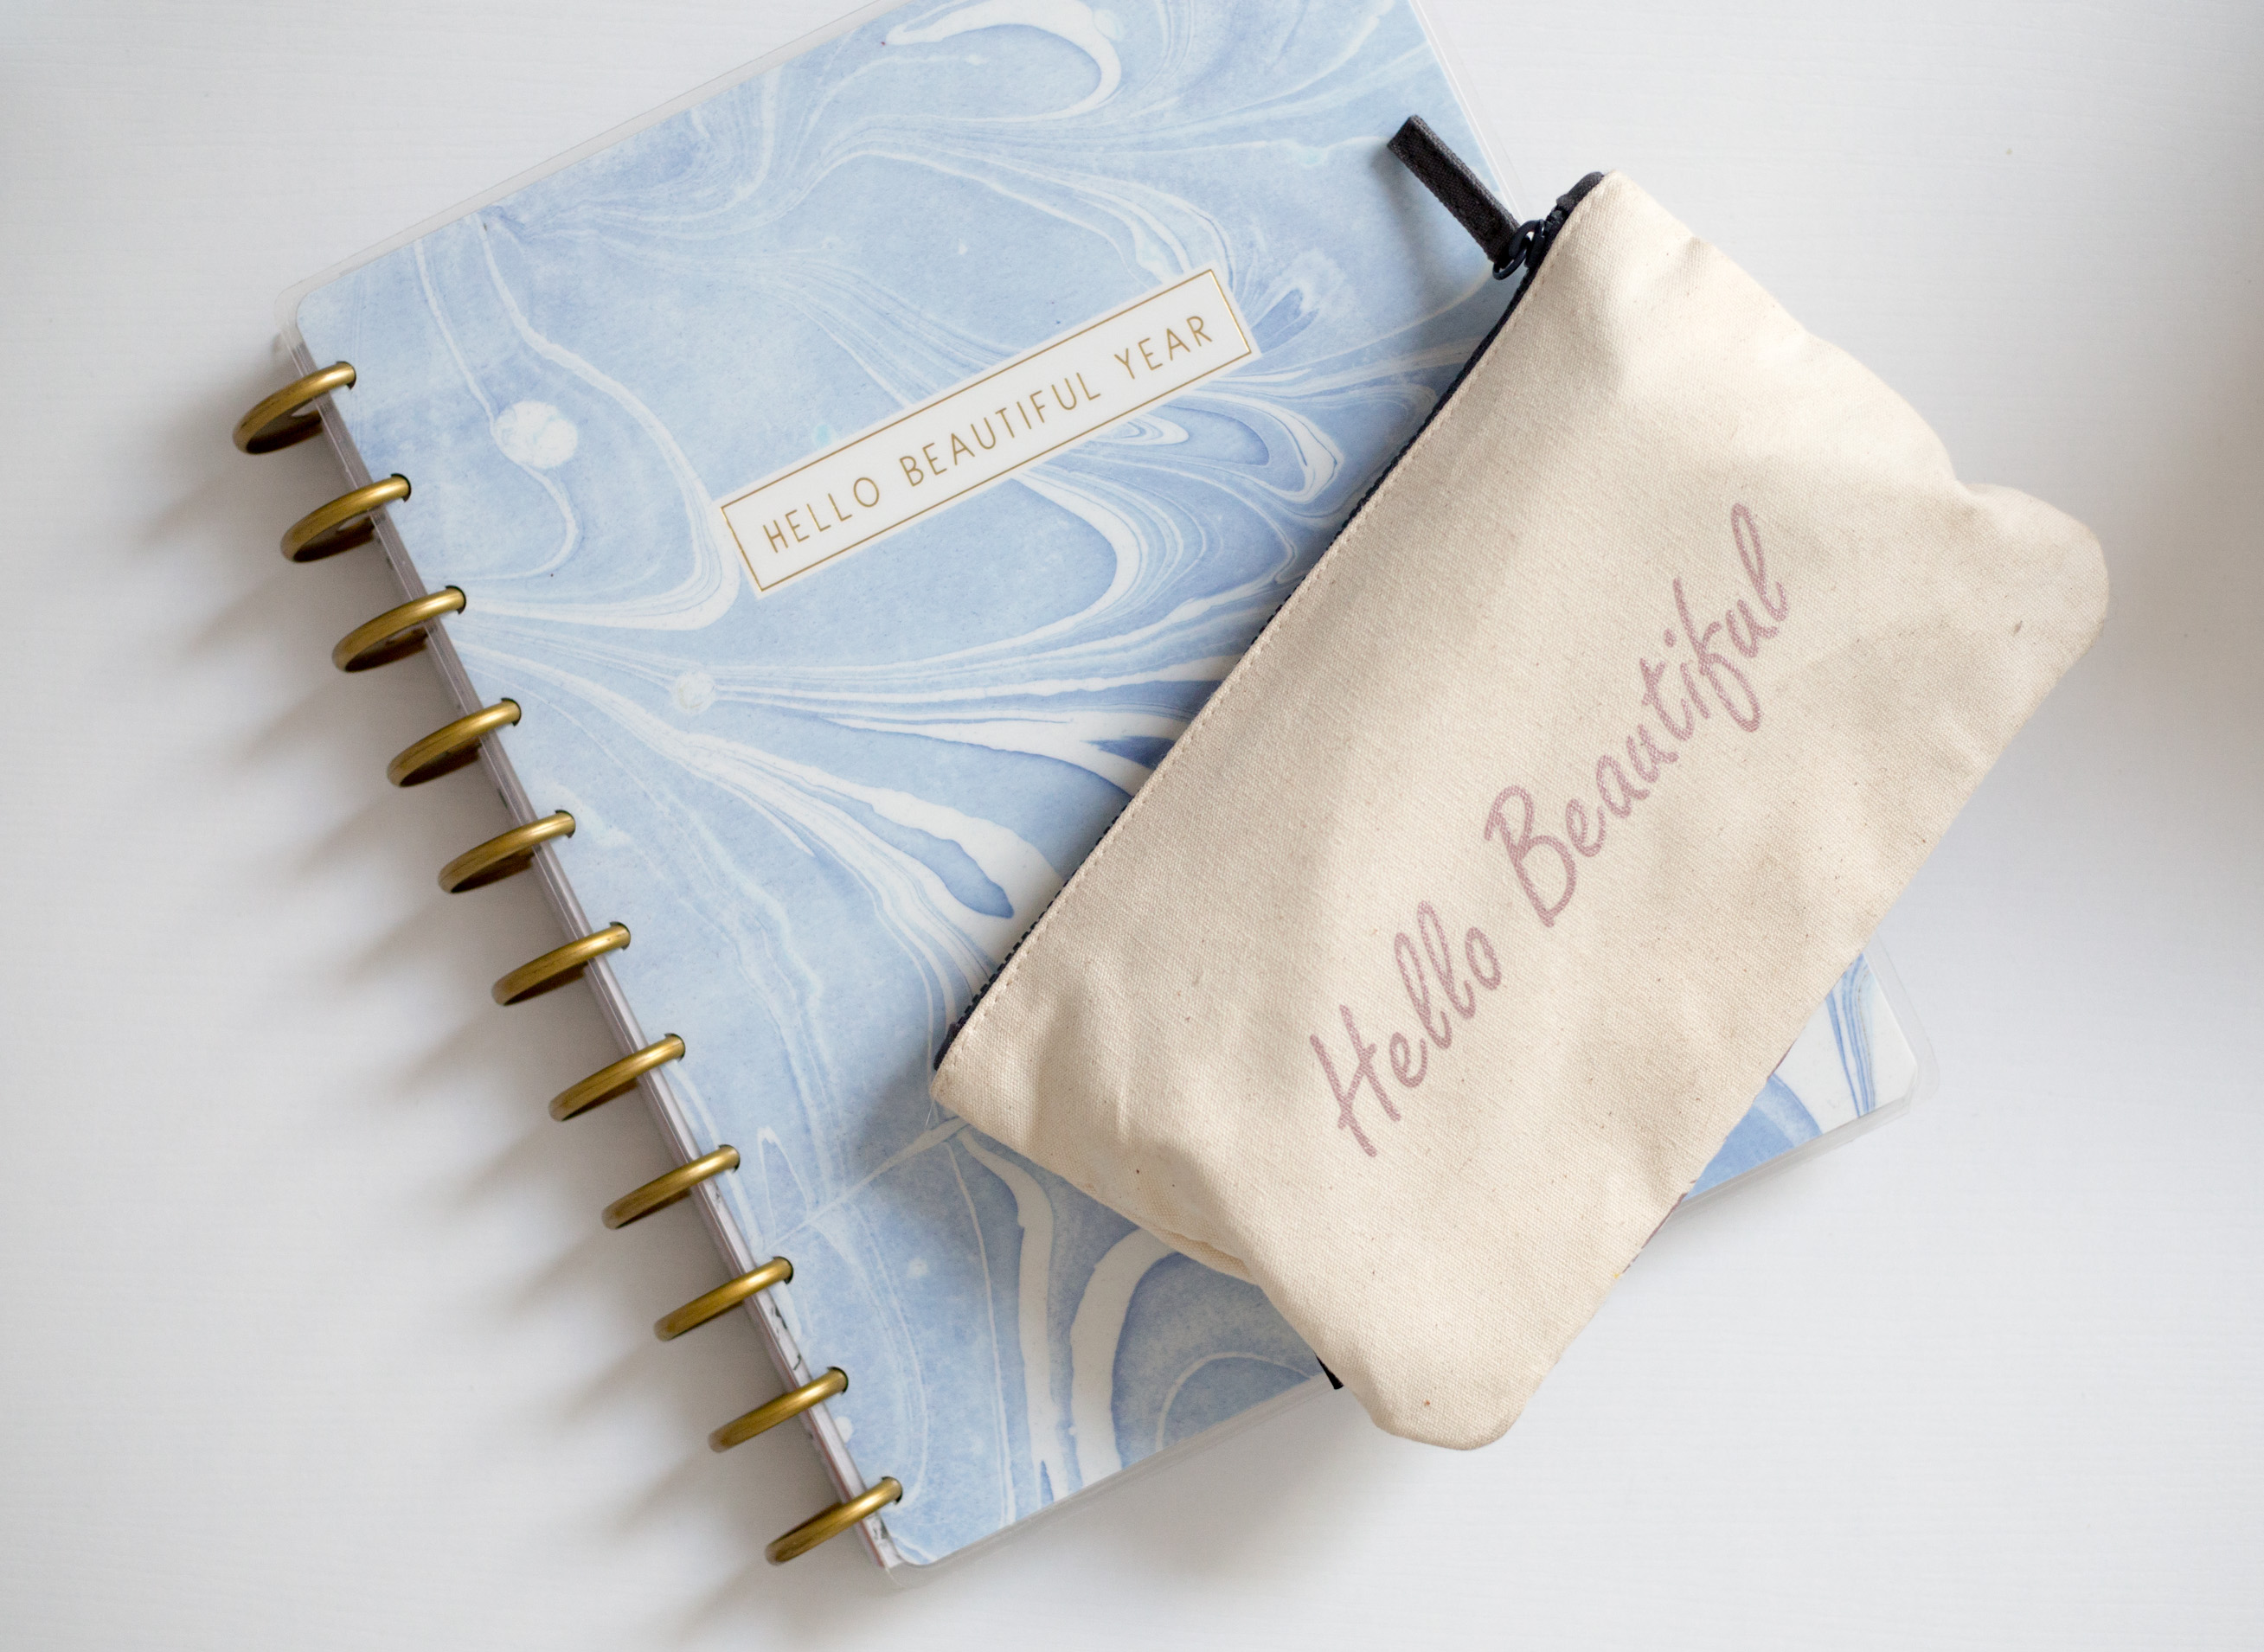
font, textile, linens, paper product, napkin